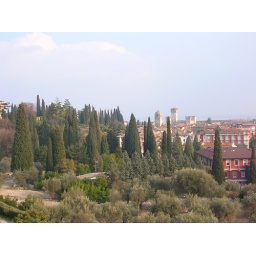
I love the trees in Italy. Not the same as in the States. They remind me of van Gogh.